Tessa Thompson

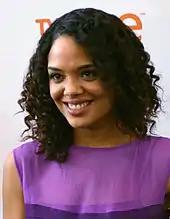
Thompson at the 46th NAACP Image Awards in 2014

In 2002, Thompson made her professional stage debut as one of three actors portraying the role of Ariel in LAWSC's production of "The Tempest". In 2003, she appeared as Juliet in "Romeo and Juliet: Antebellum New Orleans, 1836" with The Theatre @ Boston Court in Pasadena, California, which earned her an NAACP Theatre Award nomination. Thompson made her first television appearance in a 2005 episode of the CBS crime drama series "Cold Case" in the role of a lesbian bootlegger from the 1930s. In the same year, she rose to fame as she landed the role of Jackie Cook on the UPN/CW neo-noir drama series "Veronica Mars", starring as a series regular in season two. In 2006, she appeared on the ABC medical drama series "Grey's Anatomy".